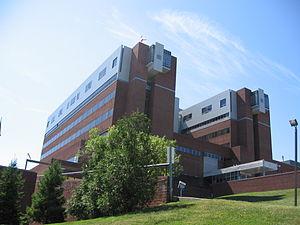
Le Norwalk Hospital est un hôpital situé à Norwalk dans le Connecticut. Dave Brubeck y est mort.